Shovel racing

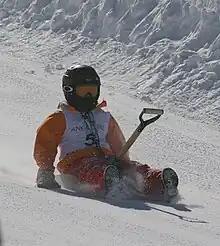
Shovel racing at Angel Fire Resort in 2011

Shovel Racing is a sport practiced in some parts of the United States. It consists of riders racing down a snowy hill riding on a shovel. It has been practiced on both typical snow shovels and modified shovel-based sleds. It was once an event in the winter X games, but was removed due to safety concerns.